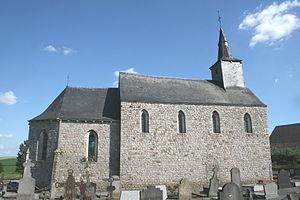
Herbais (Belgique), la chapelle Sainte-Catherine (XIIIe siècle).
Piétrain est une division de la commune belge de Jodoigne, située en Région wallonne dans la province du Brabant wallon.